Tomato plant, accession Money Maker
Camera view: horizontal (90 deg, fisheye); turntable rotation: 30 degrees
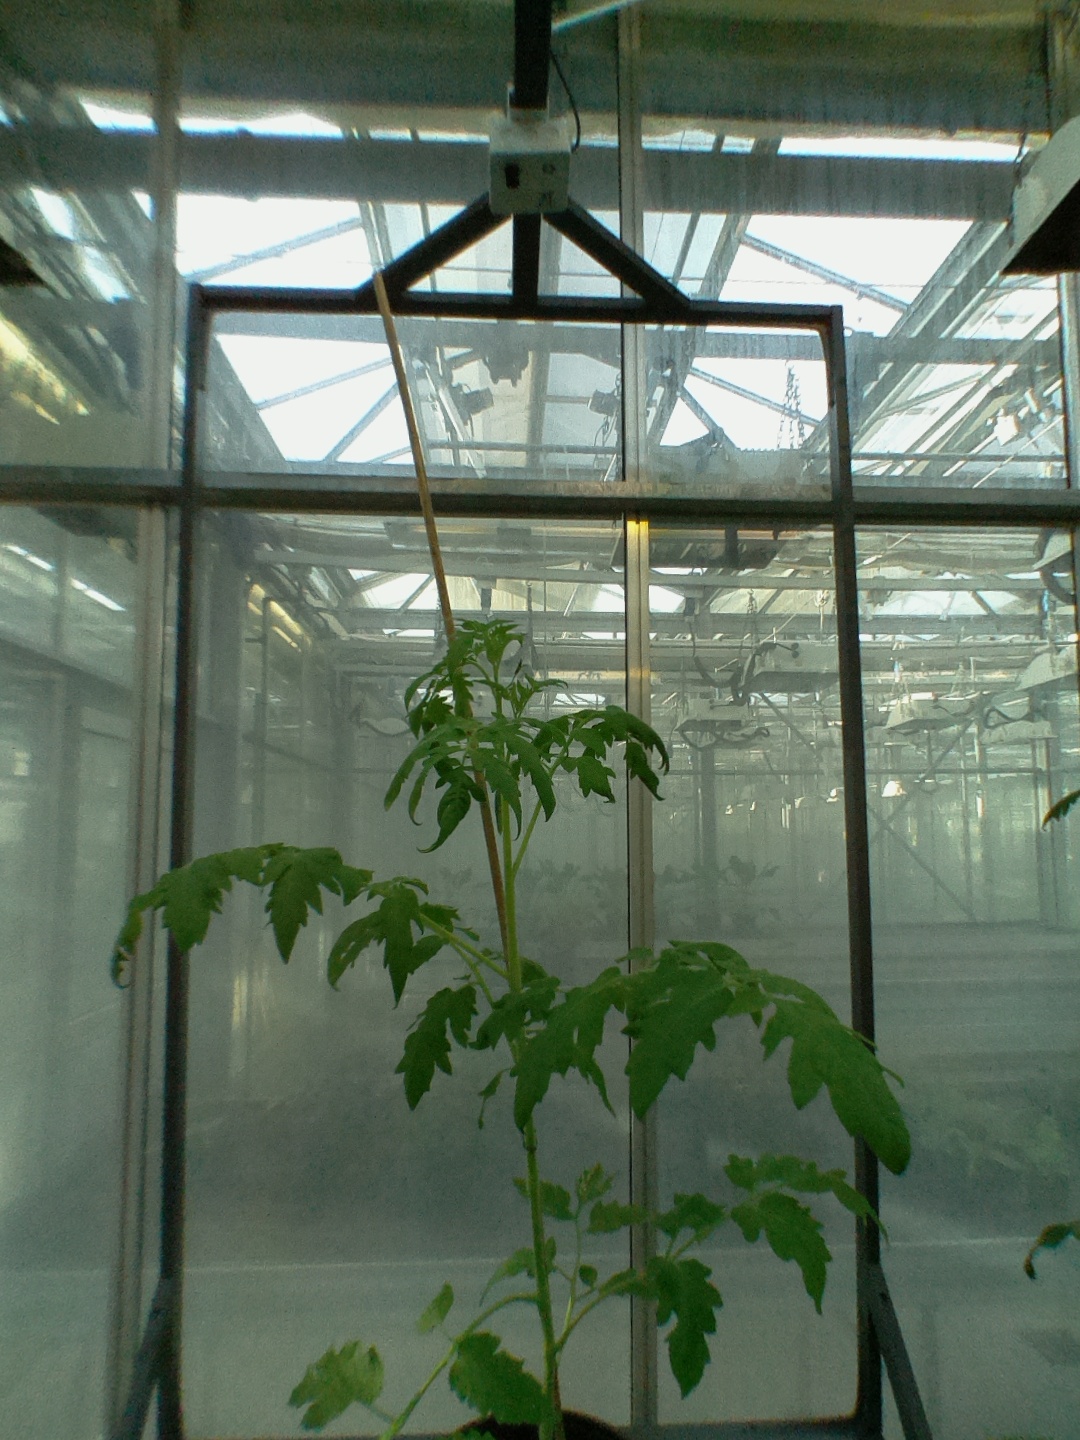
BBCH growth stage 20: First Side shoot start formed